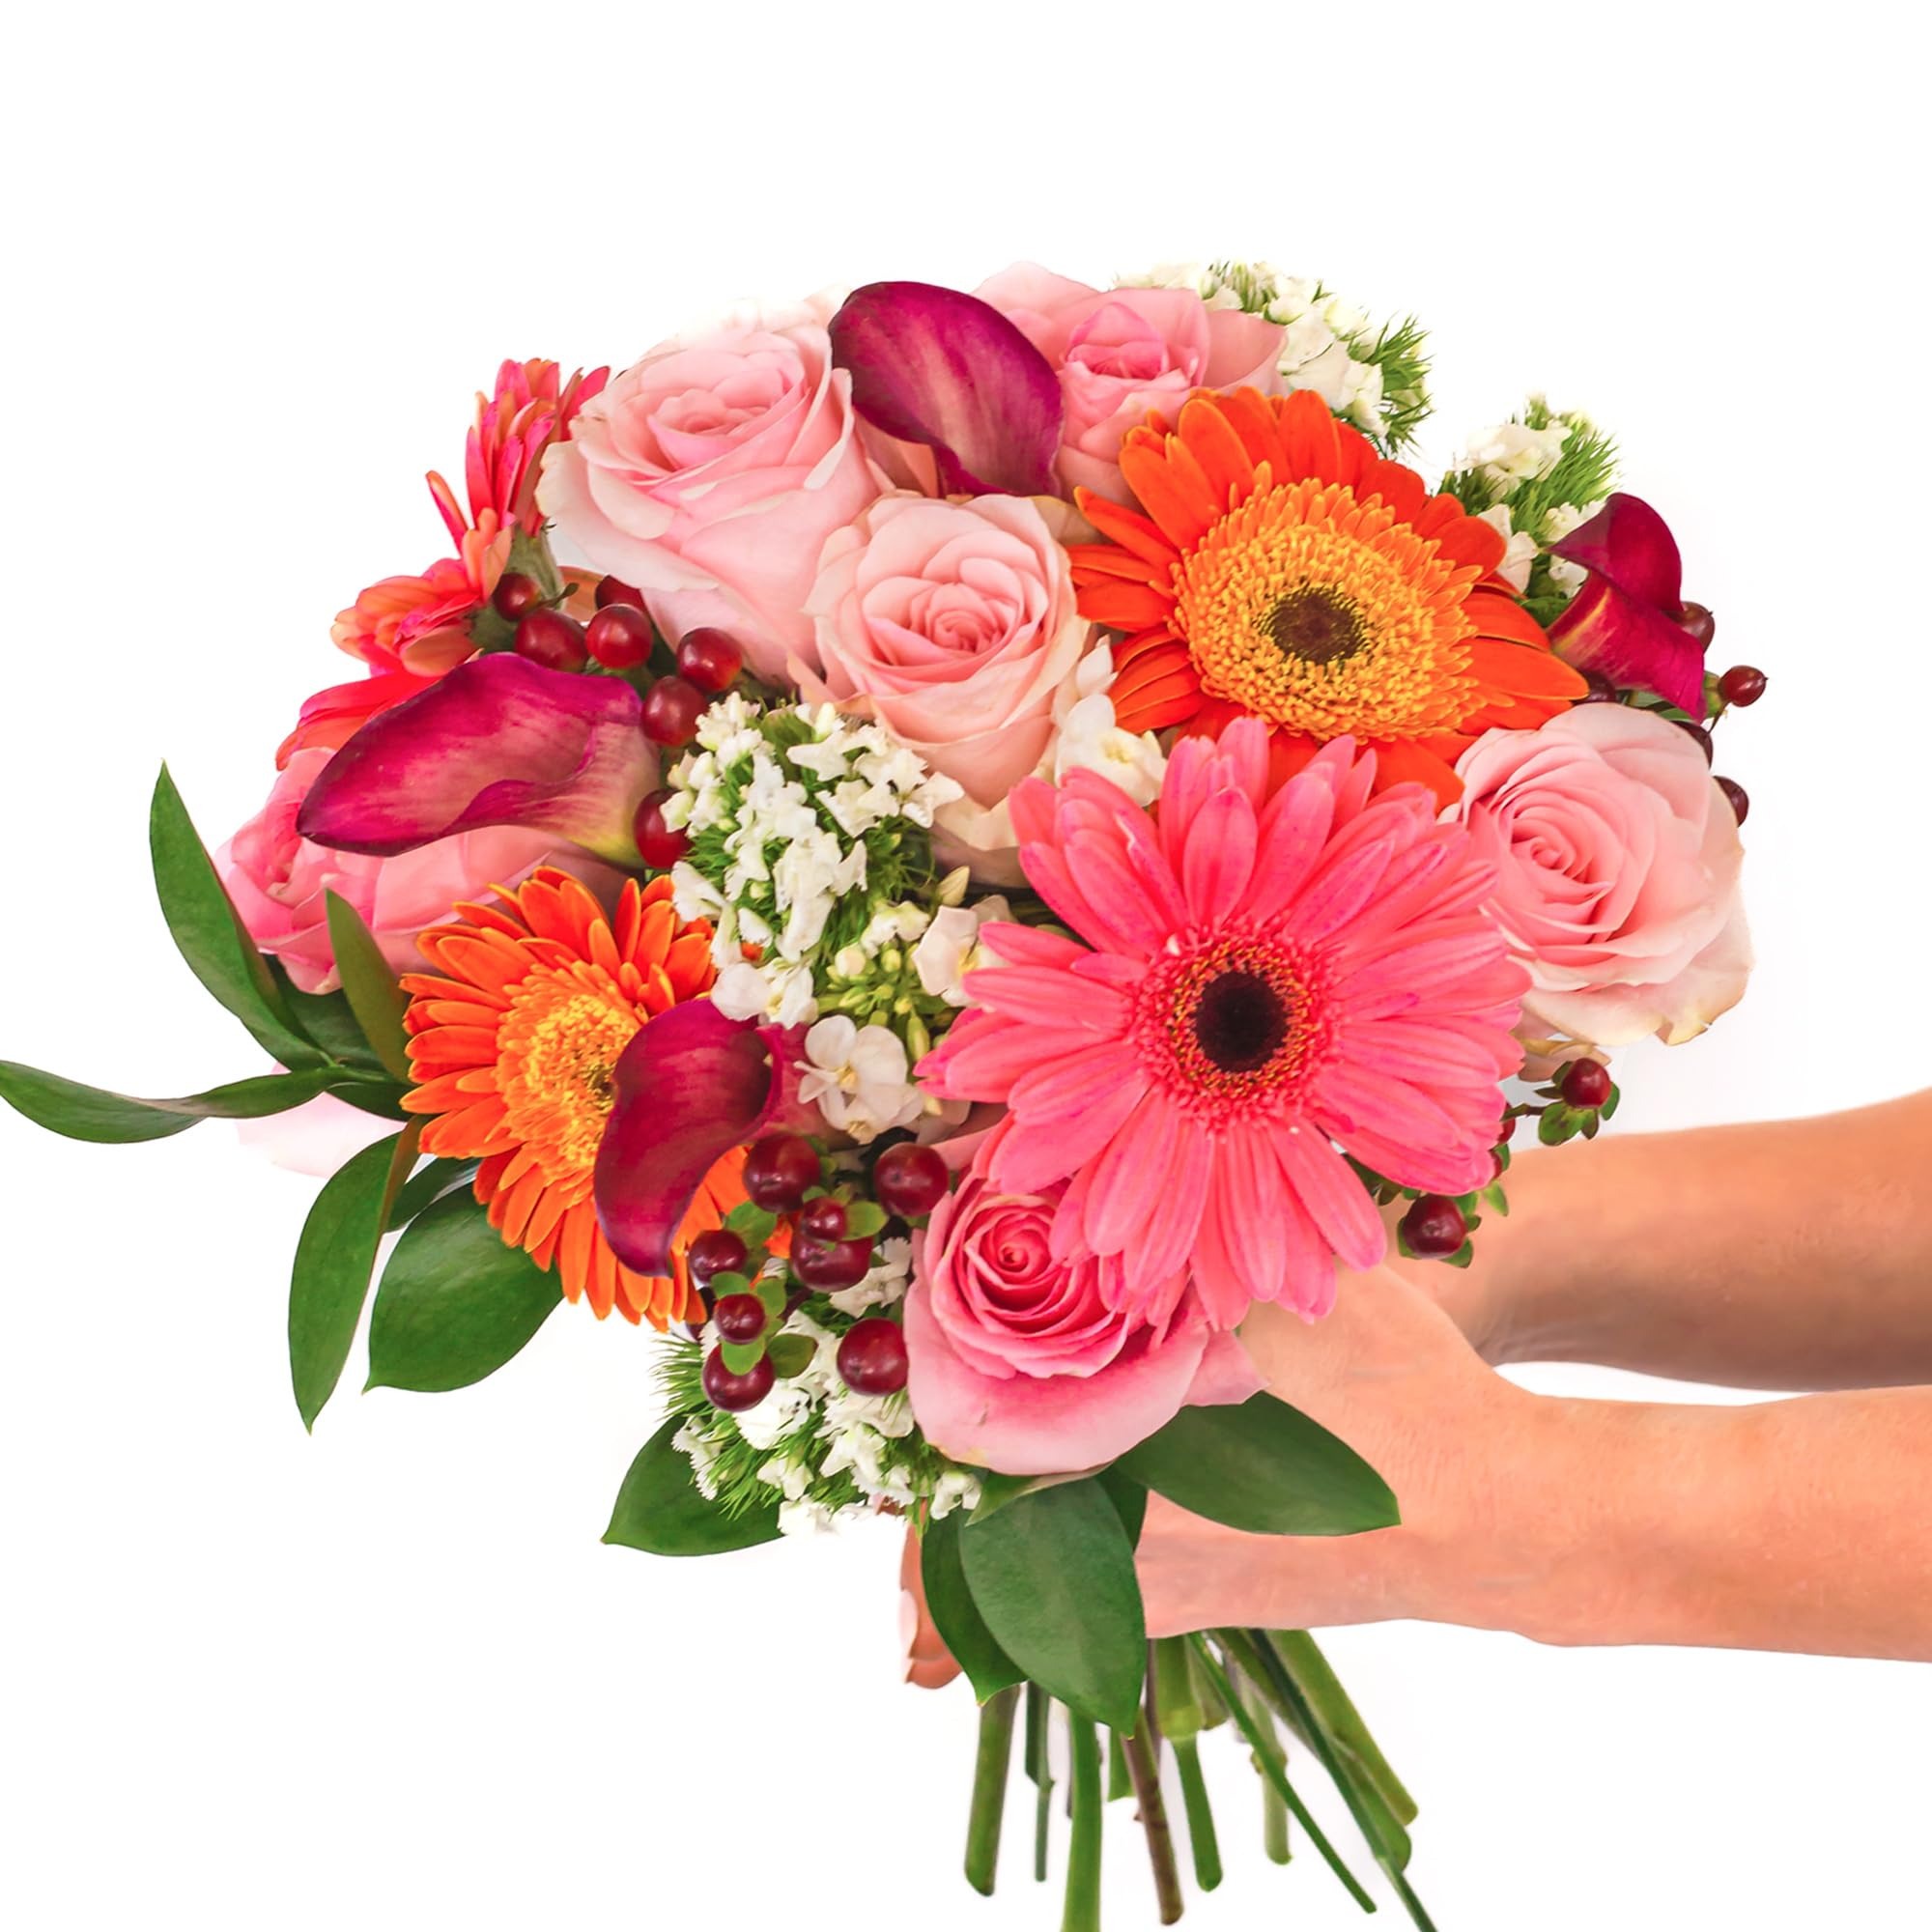
Item Name: BloomsyBox Farm-Fresh Pink Blush Bouquet, Pink Design, Care Card, Flower Food, Lush Greenery, Flower Delivery, Birthday Flowers, Anniversary Flowers, Wedding Flowers
Bullet Point 1: Number of stems: 24
Bullet Point 2: Care card and flower food included.
Product Description: Our stunning bouquet is a sight to behold! Pale peach and pink gerbera, light pink roses, fragrant eucalyptus, and unique purple mini calla lilies create a perfect pastel arrangement. Hand-tied in eco-friendly paper, it's easy to care for.
Value: nan
Unit: None

Price: 74.99